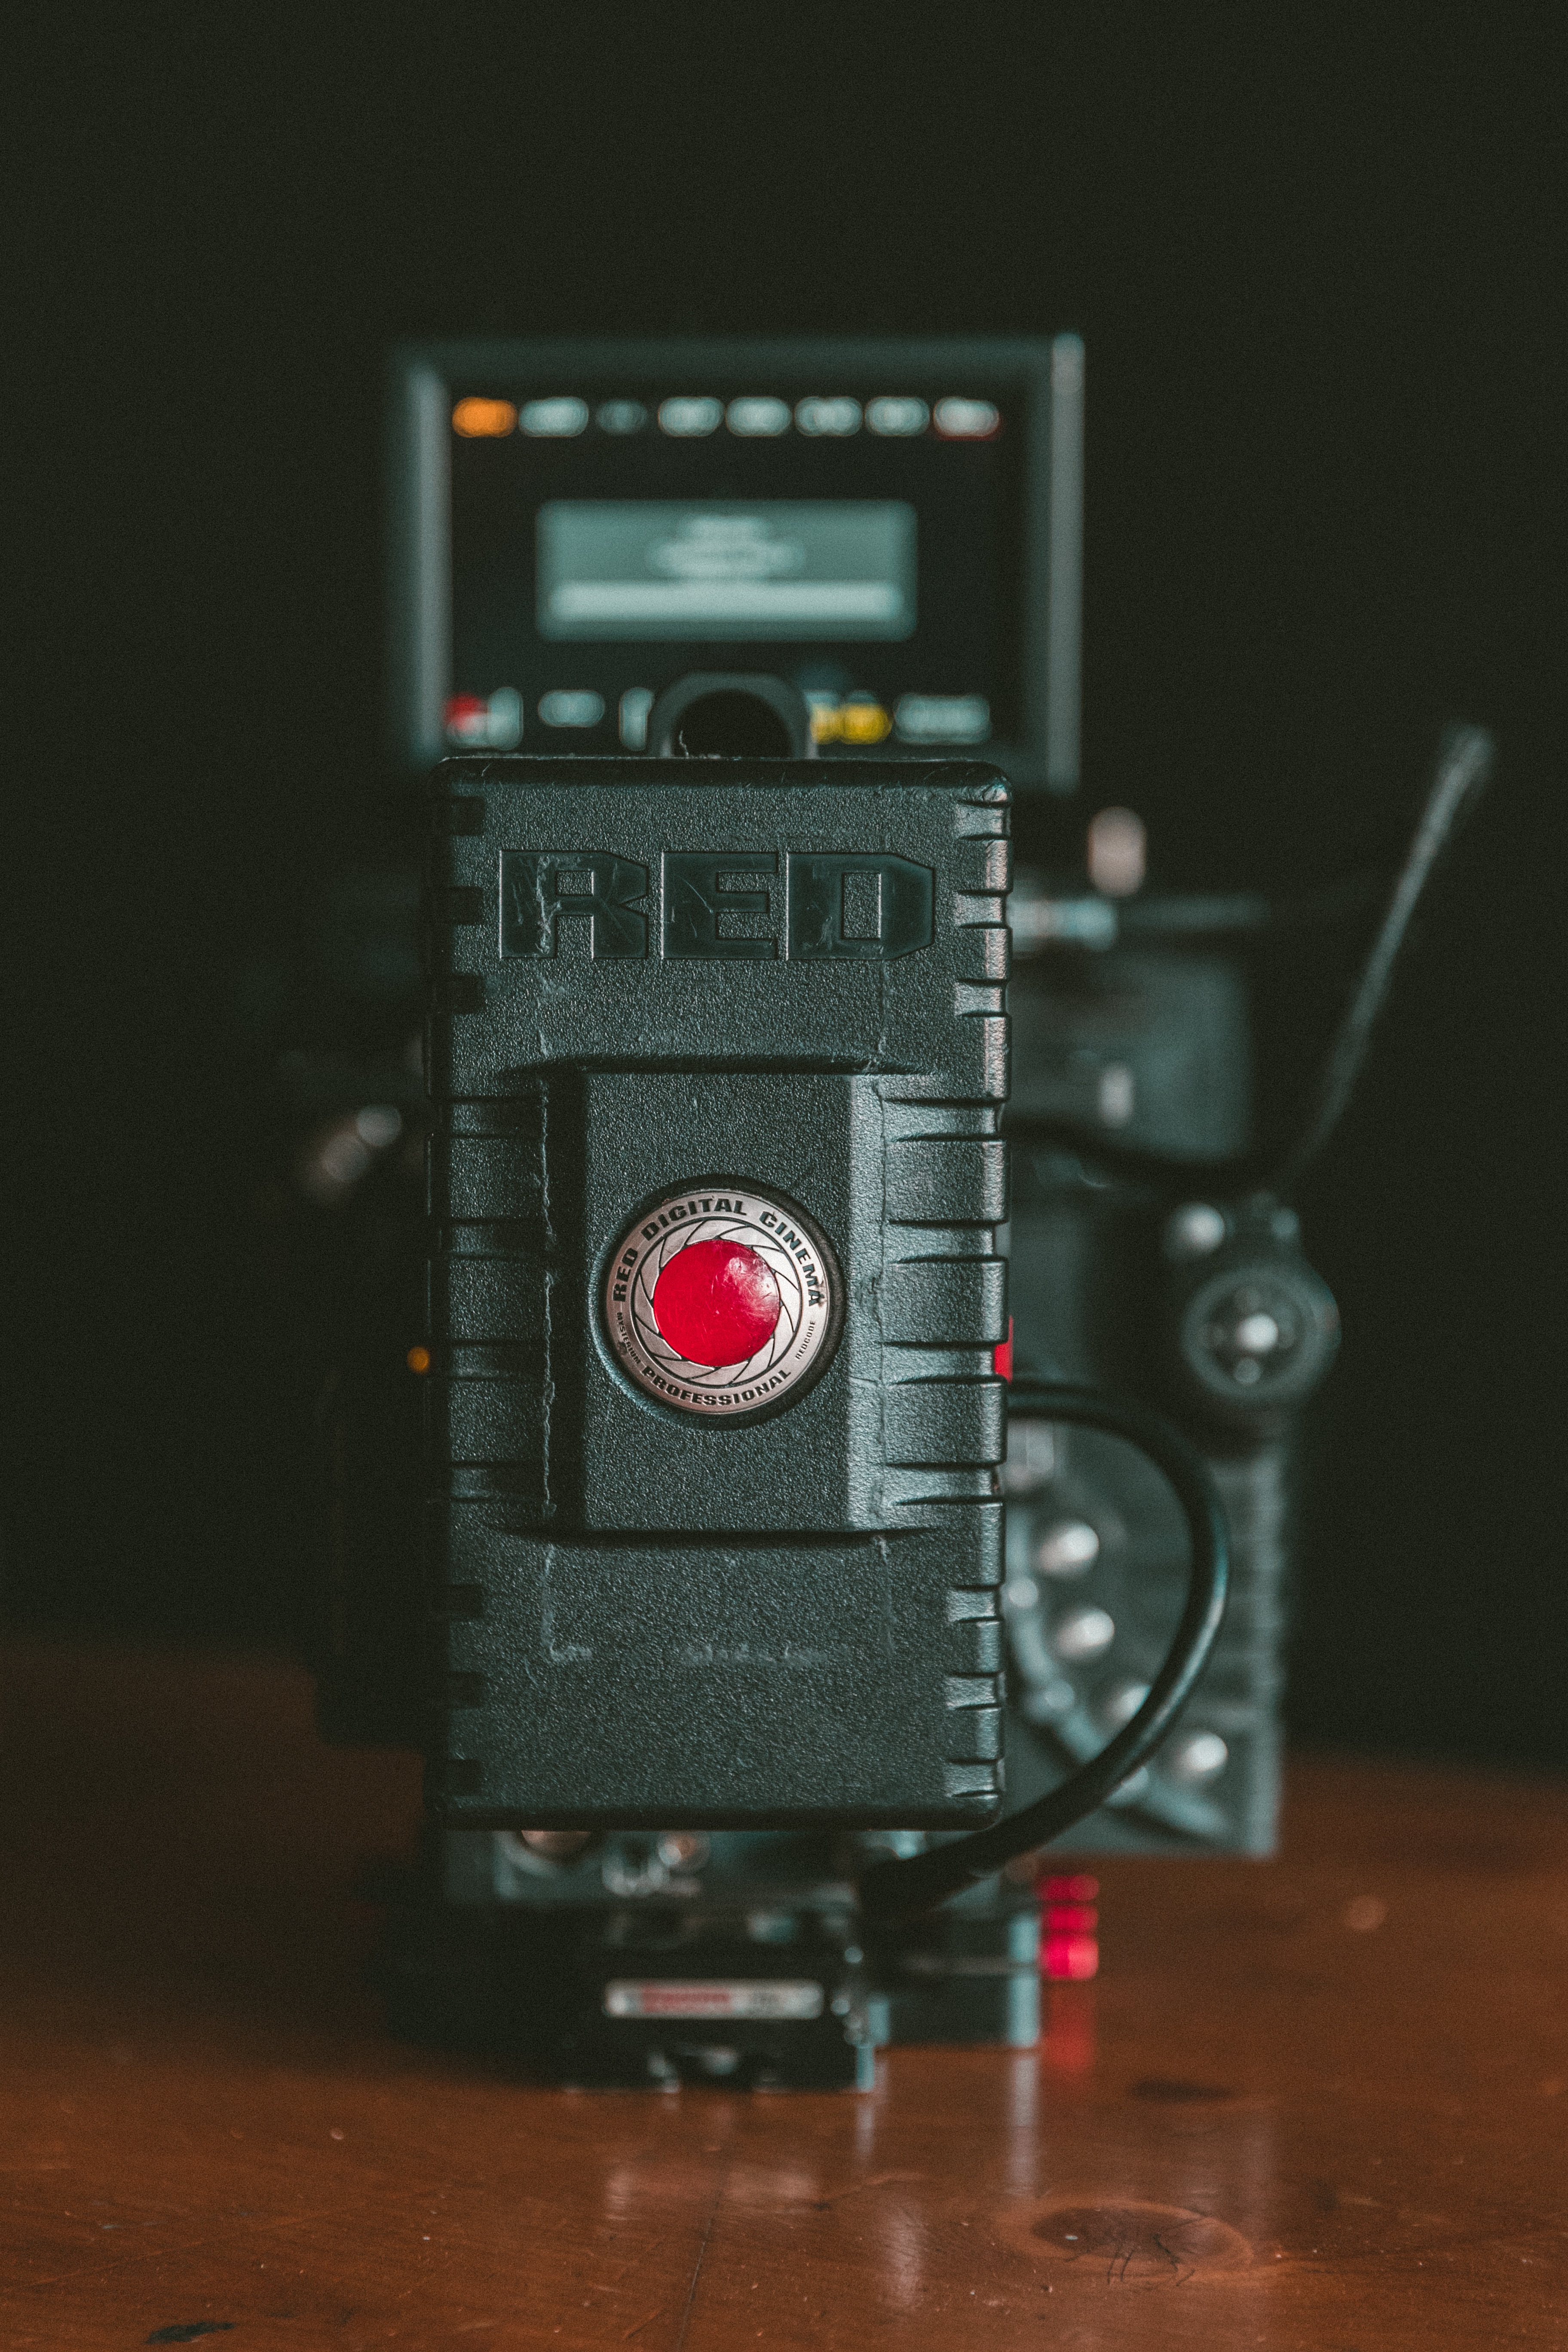
light, camera, film, red, equipment, black, laser, electronic, electronics, digital, personal computer hardware, stereophonic sound